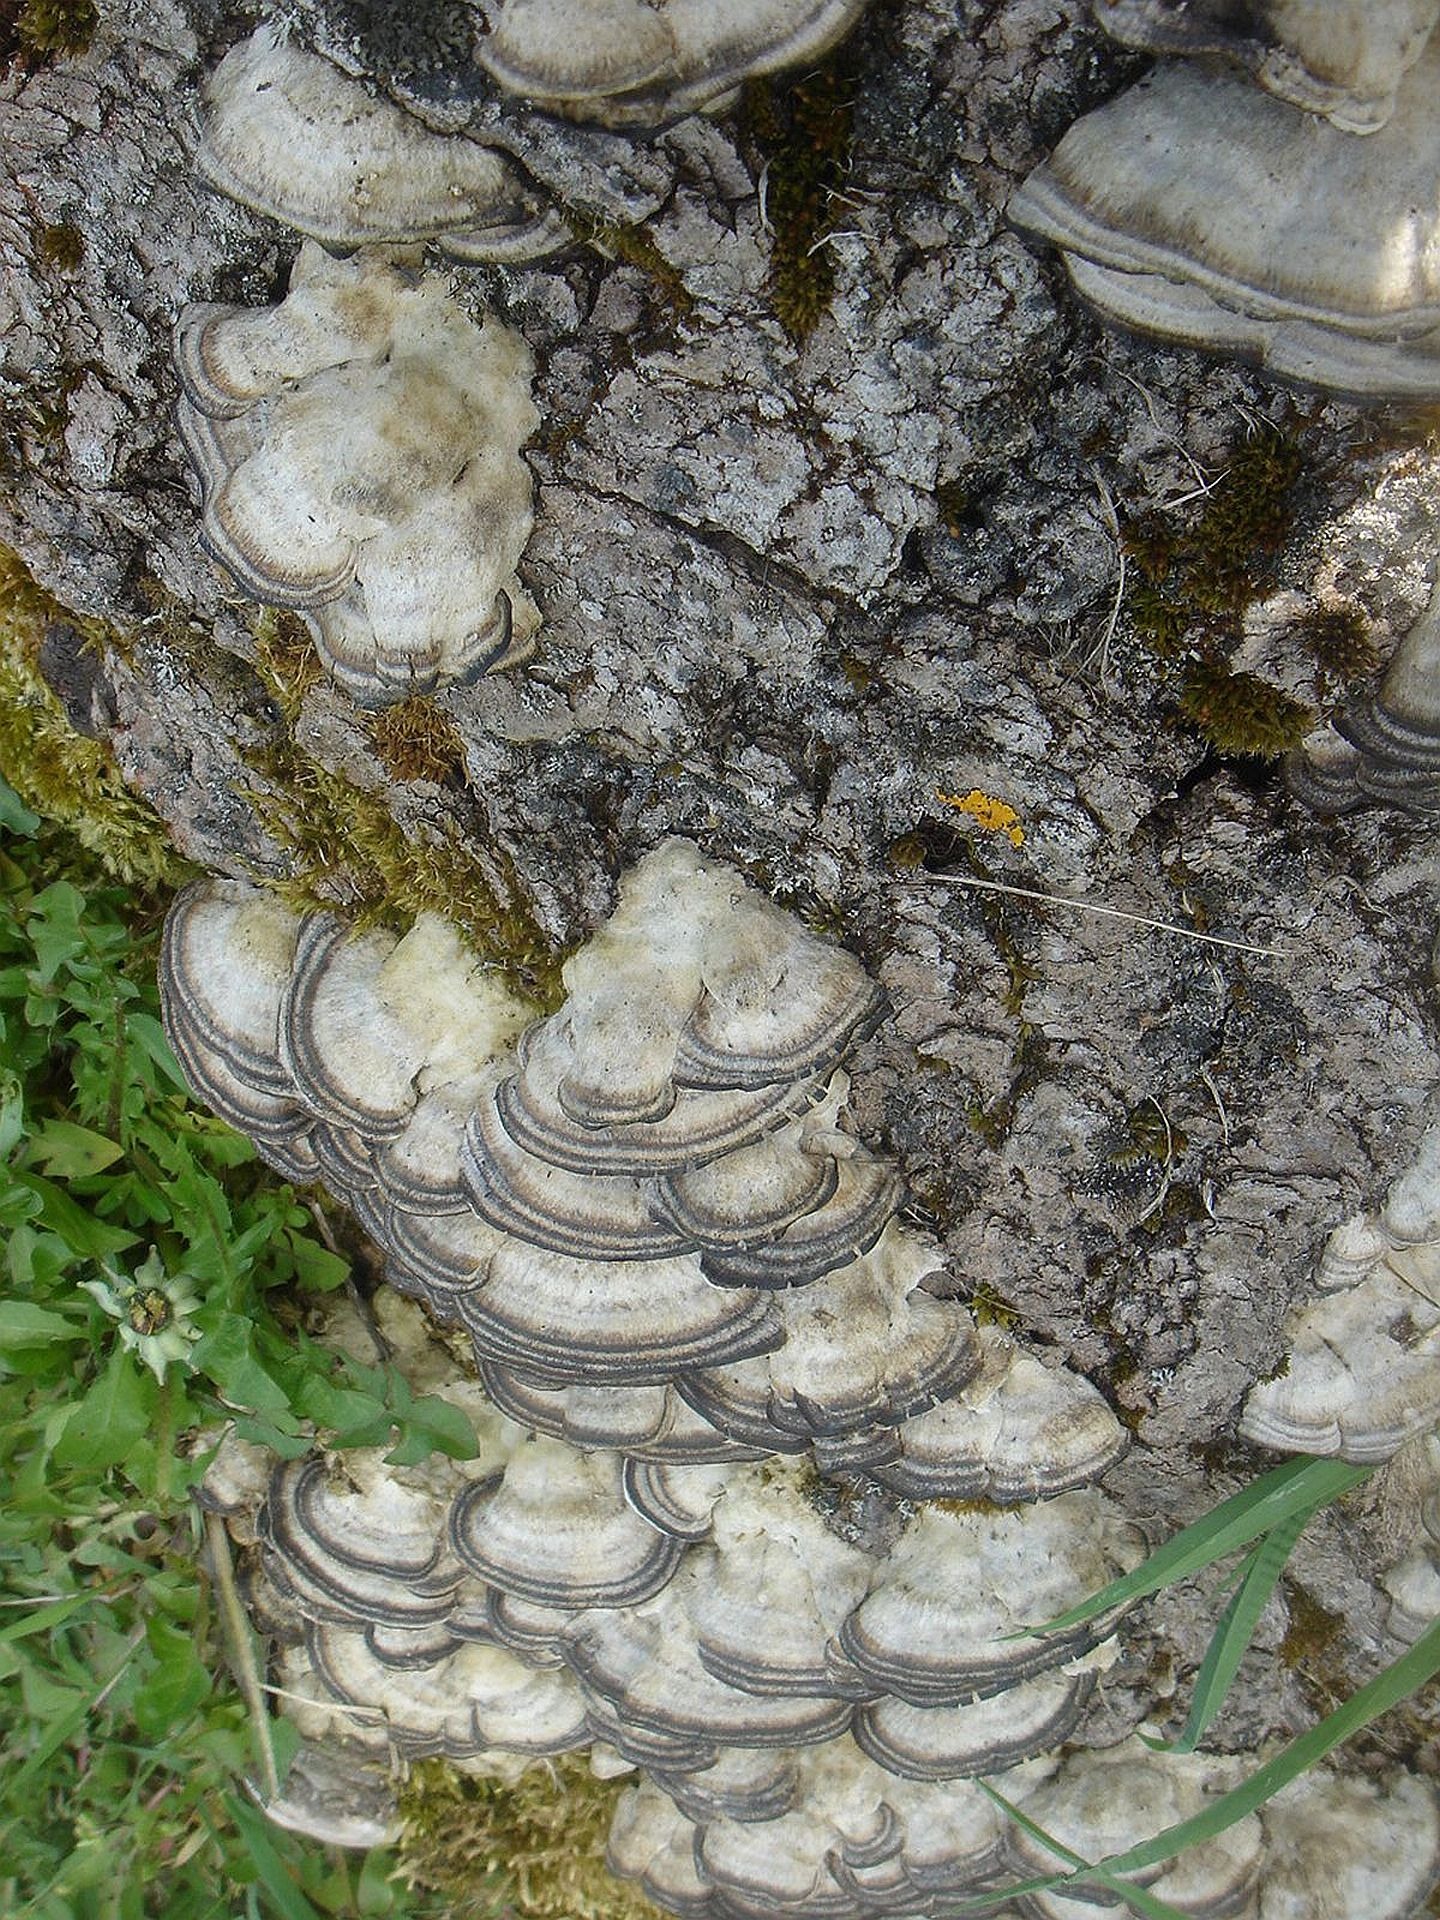
tree, rock, wood, stump, trunk, old, botany, flora, fungus, geology, polypore, oyster mushroom